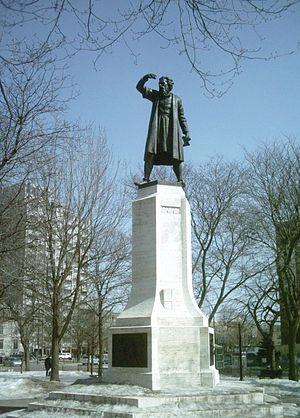
Monument au centre du Square Cabot à Montréal
Le square Cabot est un petit parc urbain de Montréal.
Montréal possède une riche tradition d'art public. Inscrites de plain-pied dans le paysage urbain, les œuvres d'art public façonnent l'environnement de la métropole. Qu'elles soient intégrées aux parcs, aux places publiques, aux bibliothèques ou aux centres culturels, ces œuvres font partie du décor quotidien du montréalais ou du visiteur. Reflet de notre histoire, les œuvres d’art public de la métropole comprennent notamment des sculptures, des monuments, des bustes, des fontaines et des œuvres d’art contemporain.